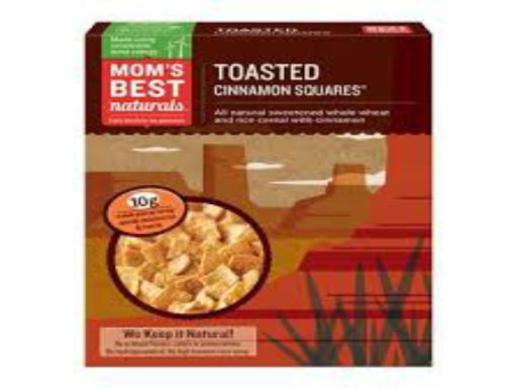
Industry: Food